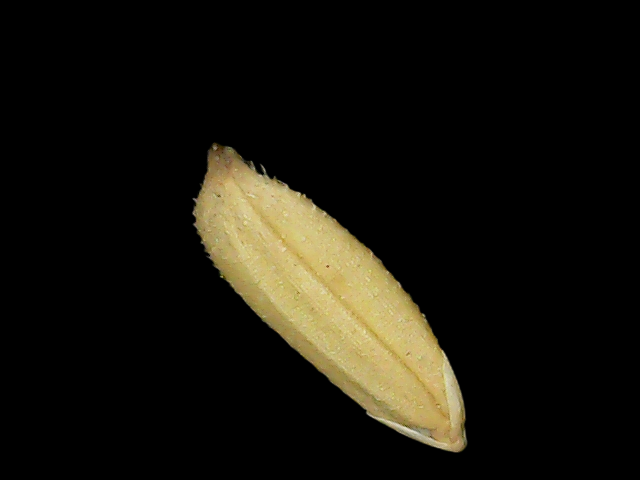
Rice variety: Binadhan23